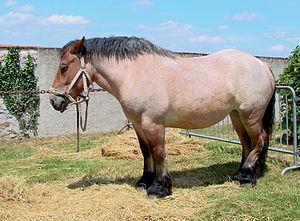
Cheval de race ardennaise, endormi.
Le Banat est une race de chevaux de trait de format léger, originaire du plateau de Timiș, en Roumanie. Il servait essentiellement de cheval de traction, notamment pour les travaux agricoles. Il est éteint au moins depuis 1920, vraisemblablement en résultante de la progression de la motorisation des transports.
L'Ardennais est une très ancienne race rustique de chevaux de trait, de taille moyenne, à la robe généralement baie ou rouanne. Il est historiquement élevé dans la région des Ardennes, qui lui a donné son nom, et par extension dans le quart nord-est de la France, le Sud et l'Est de la Belgique, et au Luxembourg. Connu et mentionné depuis l'Antiquité romaine où il sert à la remonte des armées, l'Ardennais devient jusqu'au début du XIXᵉ siècle l'une des meilleures races de chevaux de selle et de trait léger pour la traction du matériel d'artillerie militaire. Sous l'empire napoléonien, les Ardennais sont réputés pour avoir survécu à la campagne de Russie, où 13 000 chevaux trouvent la mort.
L'hippologie est l'étude du cheval dans sa globalité. Elle comprend l'organisation et l'anatomie du cheval ainsi que son comportement et son entretien.